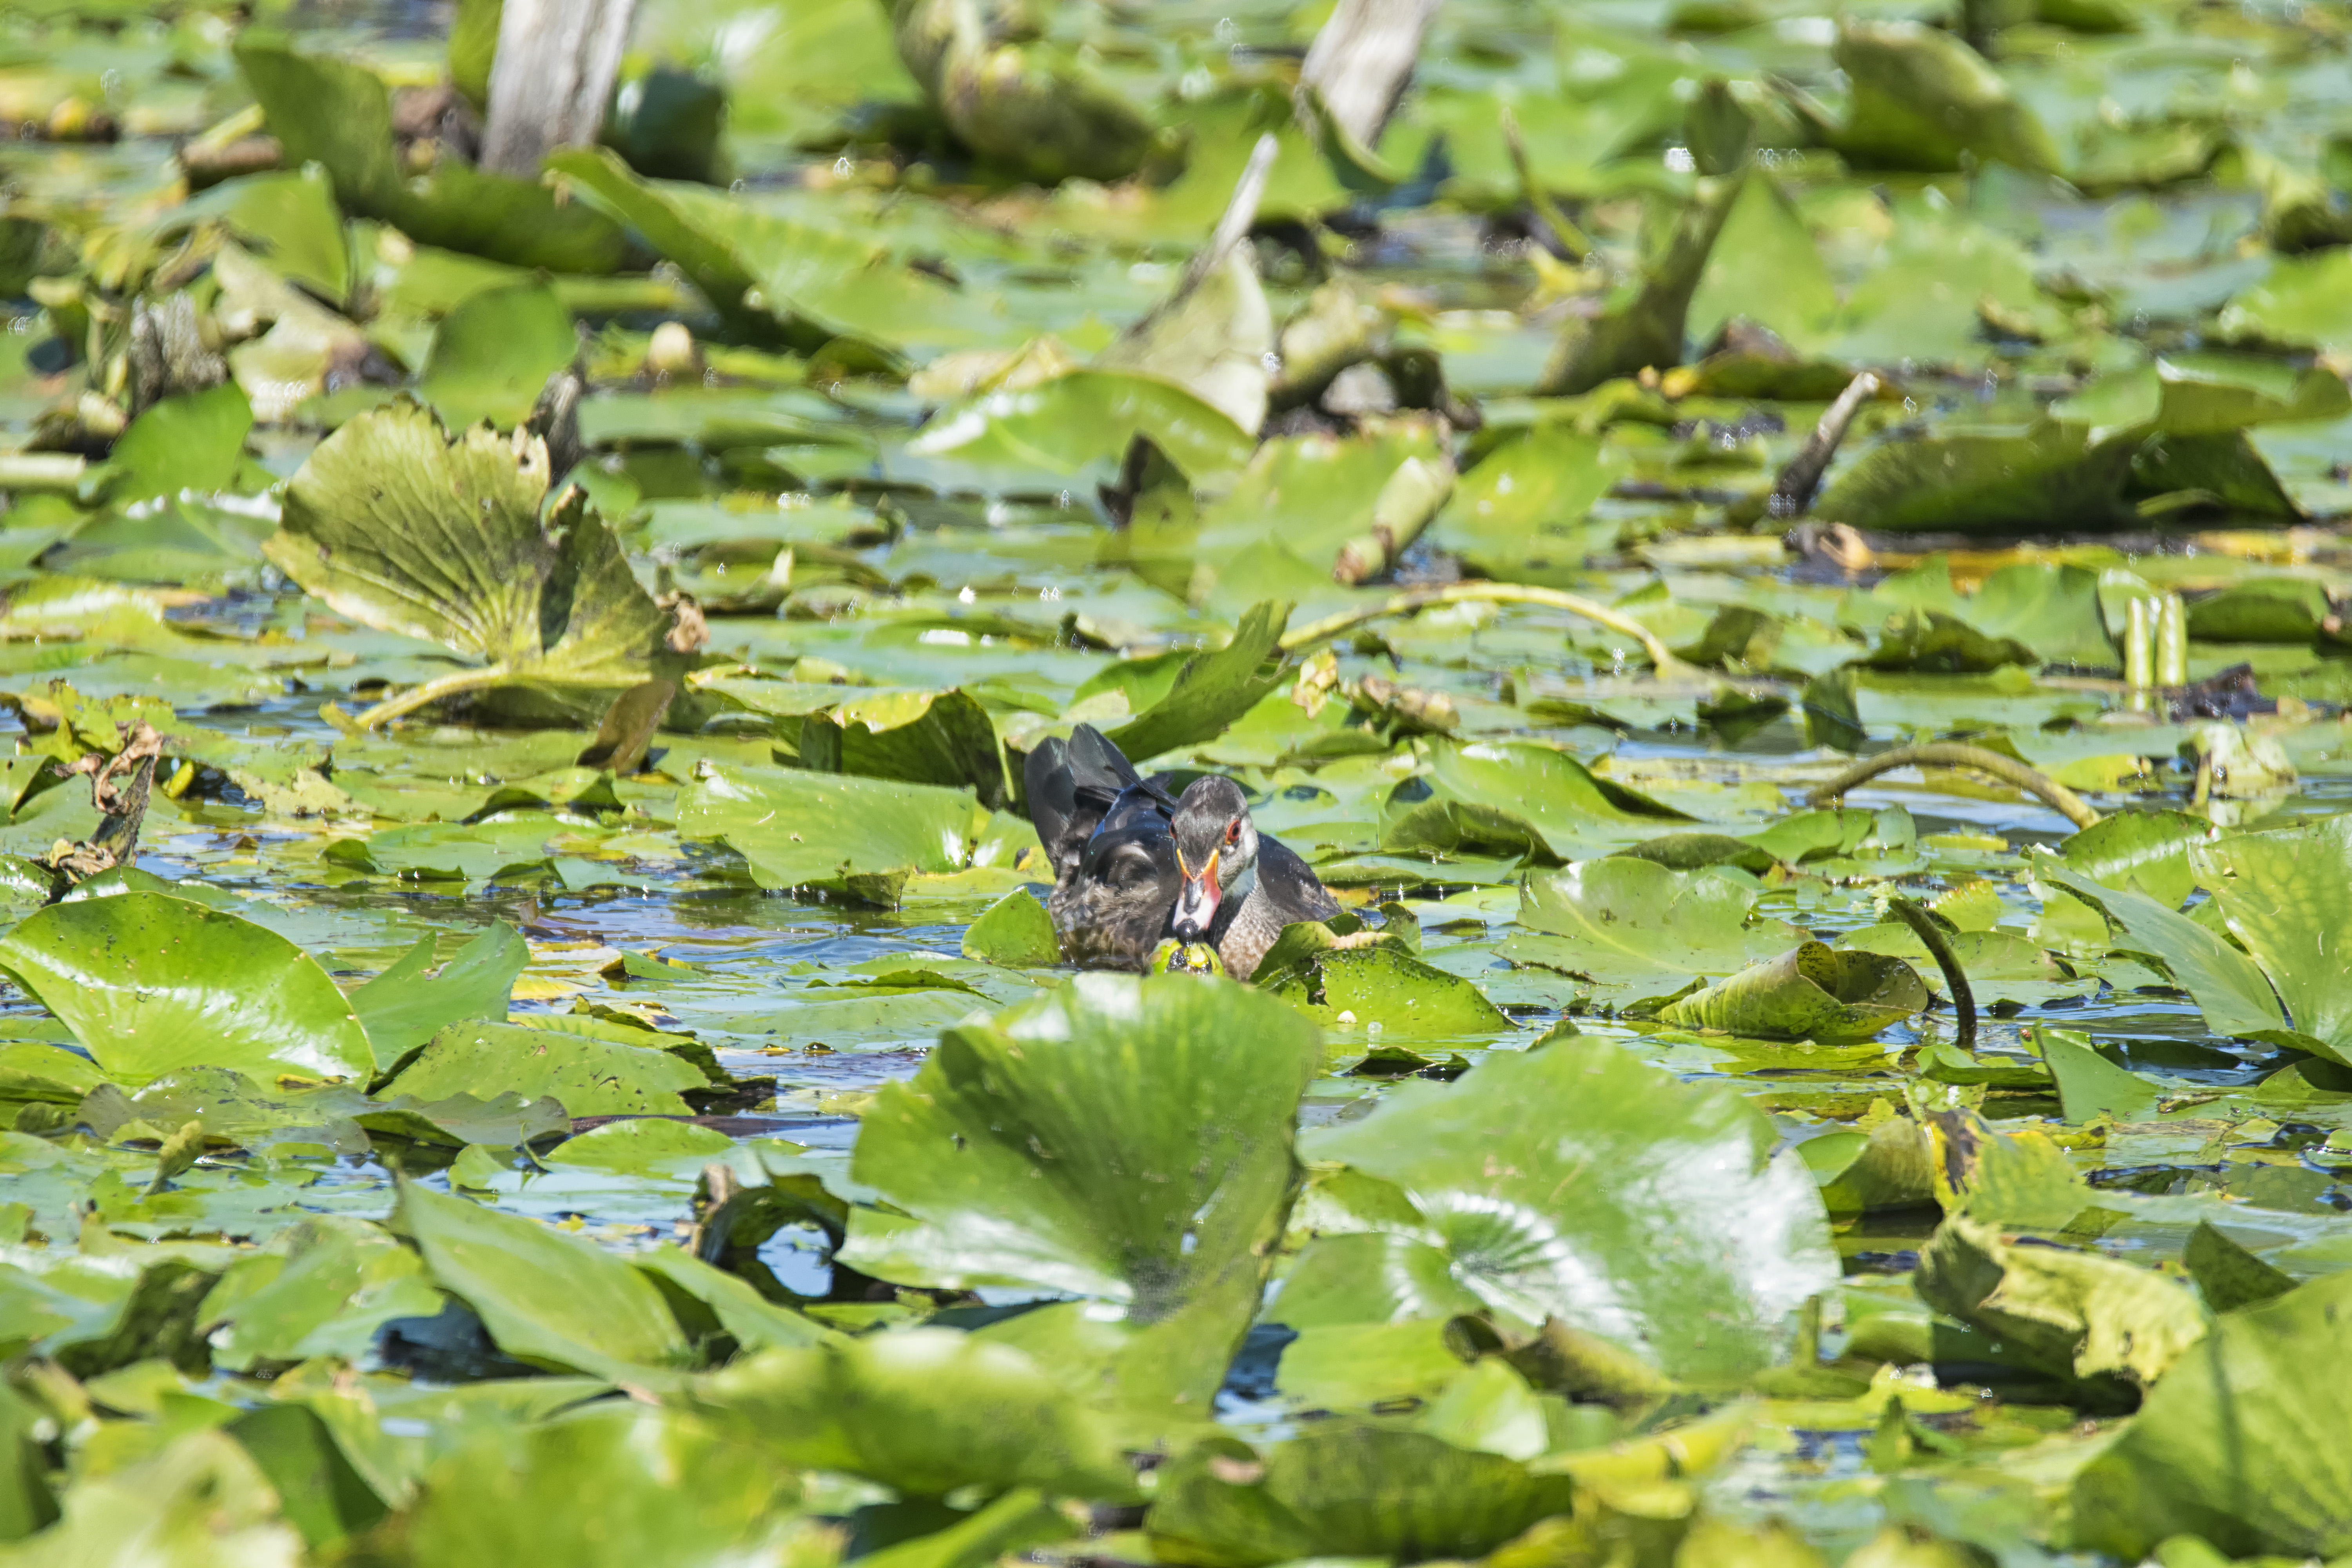
tree, water, nature, forest, grass, branch, bird, plant, wood, lawn, sunlight, leaf, flower, pond, wildlife, stream, green, jungle, produce, autumn, botany, garden, flora, season, fauna, duck, canada, rainforest, deciduous, wetland, quebec, habitat, canard, sherbrooke, oiseau, branchu, natural environment, woody plant, land plant